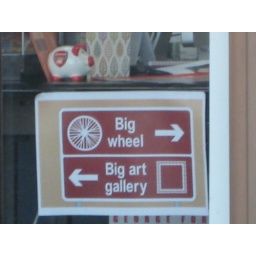
I saw this in the window of an office in the XOXO Tower - it cracked me up!